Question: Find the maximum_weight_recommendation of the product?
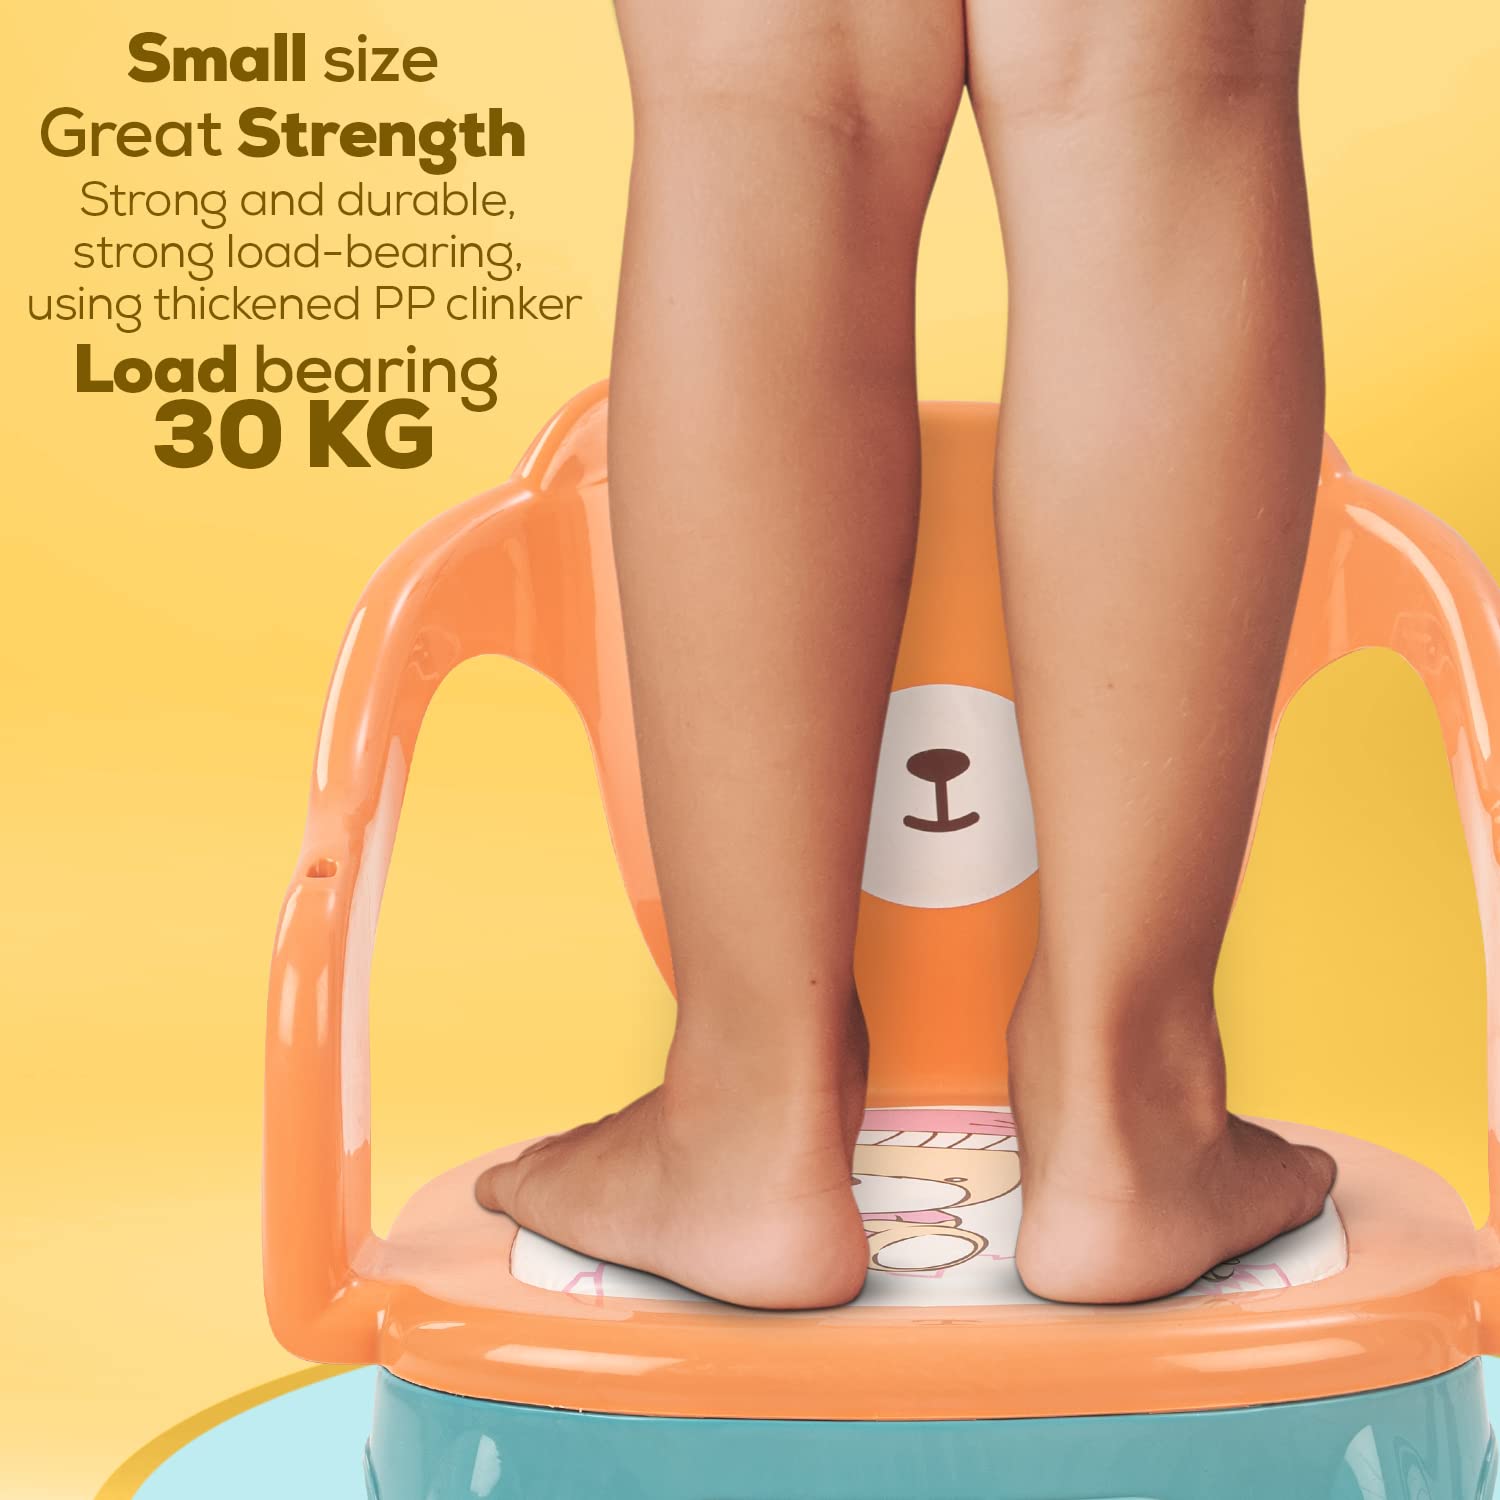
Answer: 30 kilogram